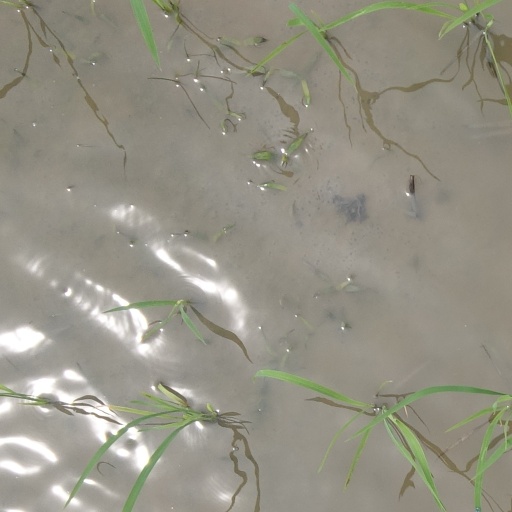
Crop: rice